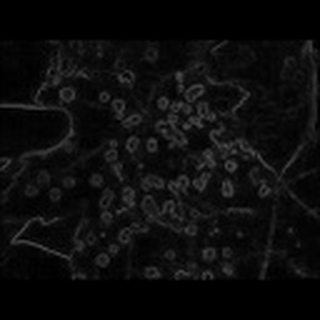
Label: cotton_target_spot